Herrick Cobblestone

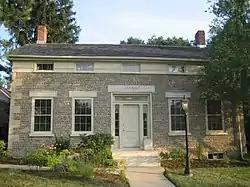
Herrick Cobblestone in 2007

The Herrick Cobblestone is a historic cobblestone residence in Rockford, Illinois. It may be the oldest house in Rockford.